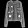
Label: Pullover